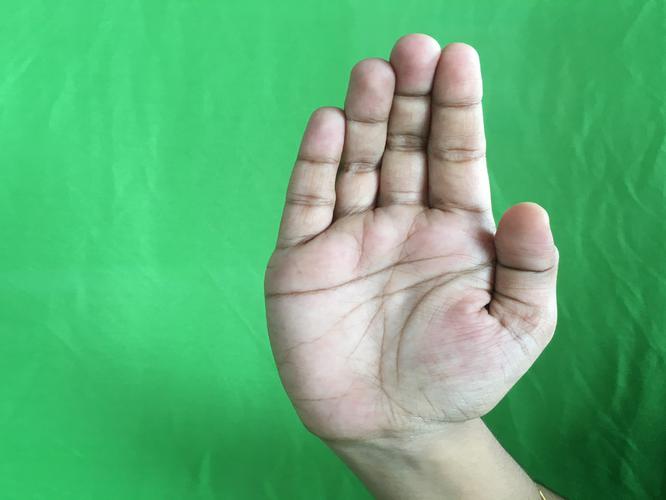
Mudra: Sarpasirsha
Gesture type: single_hand